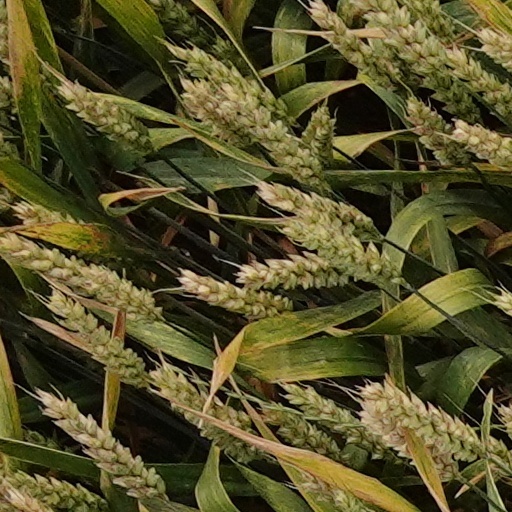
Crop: wheat